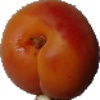
Label: Apricot 1